Stephen Colbert

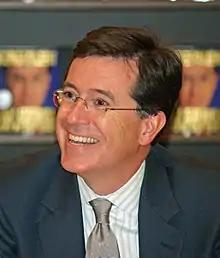
Colbert at a Manhattan Borders for the launch of his show's book, "I Am America (And So Can You!)", November 2007

Colbert filled in for Sam Seder on the second episode of "The Majority Report" on Air America Radio, and was a frequent guest. He has also done reports for "The Al Franken Show". He appeared on a track on "Wig in a Box", a tribute album for "Hedwig and the Angry Inch". Colbert read the part of Leopold Bloom in "Bloomsday on Broadway XXIV: Love Literature Language Lust: Leopold's Women Bloom" on June 16, 2005, at Symphony Space in New York City. He appeared in a series of TV commercials for General Motors, as a not-too-bright investigator searching for the elusive (and non-existent in real life) "Mr. Goodwrench". He also portrayed the letter Z in "", a 2005 video release.